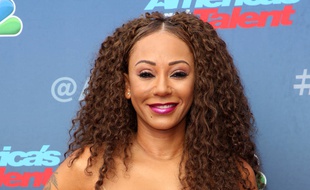
Gender: women